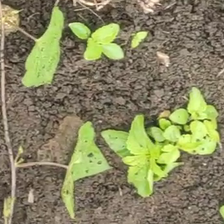
Weed species: Obscure_morning _glory(Ipomoea obscura)